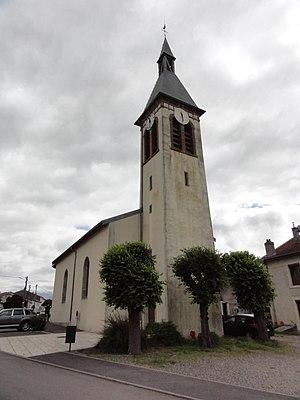
Hudiviller (M-et-M) église churches in Meurt
Hudiviller est une commune française située dans le département de Meurthe-et-Moselle en région Grand Est.